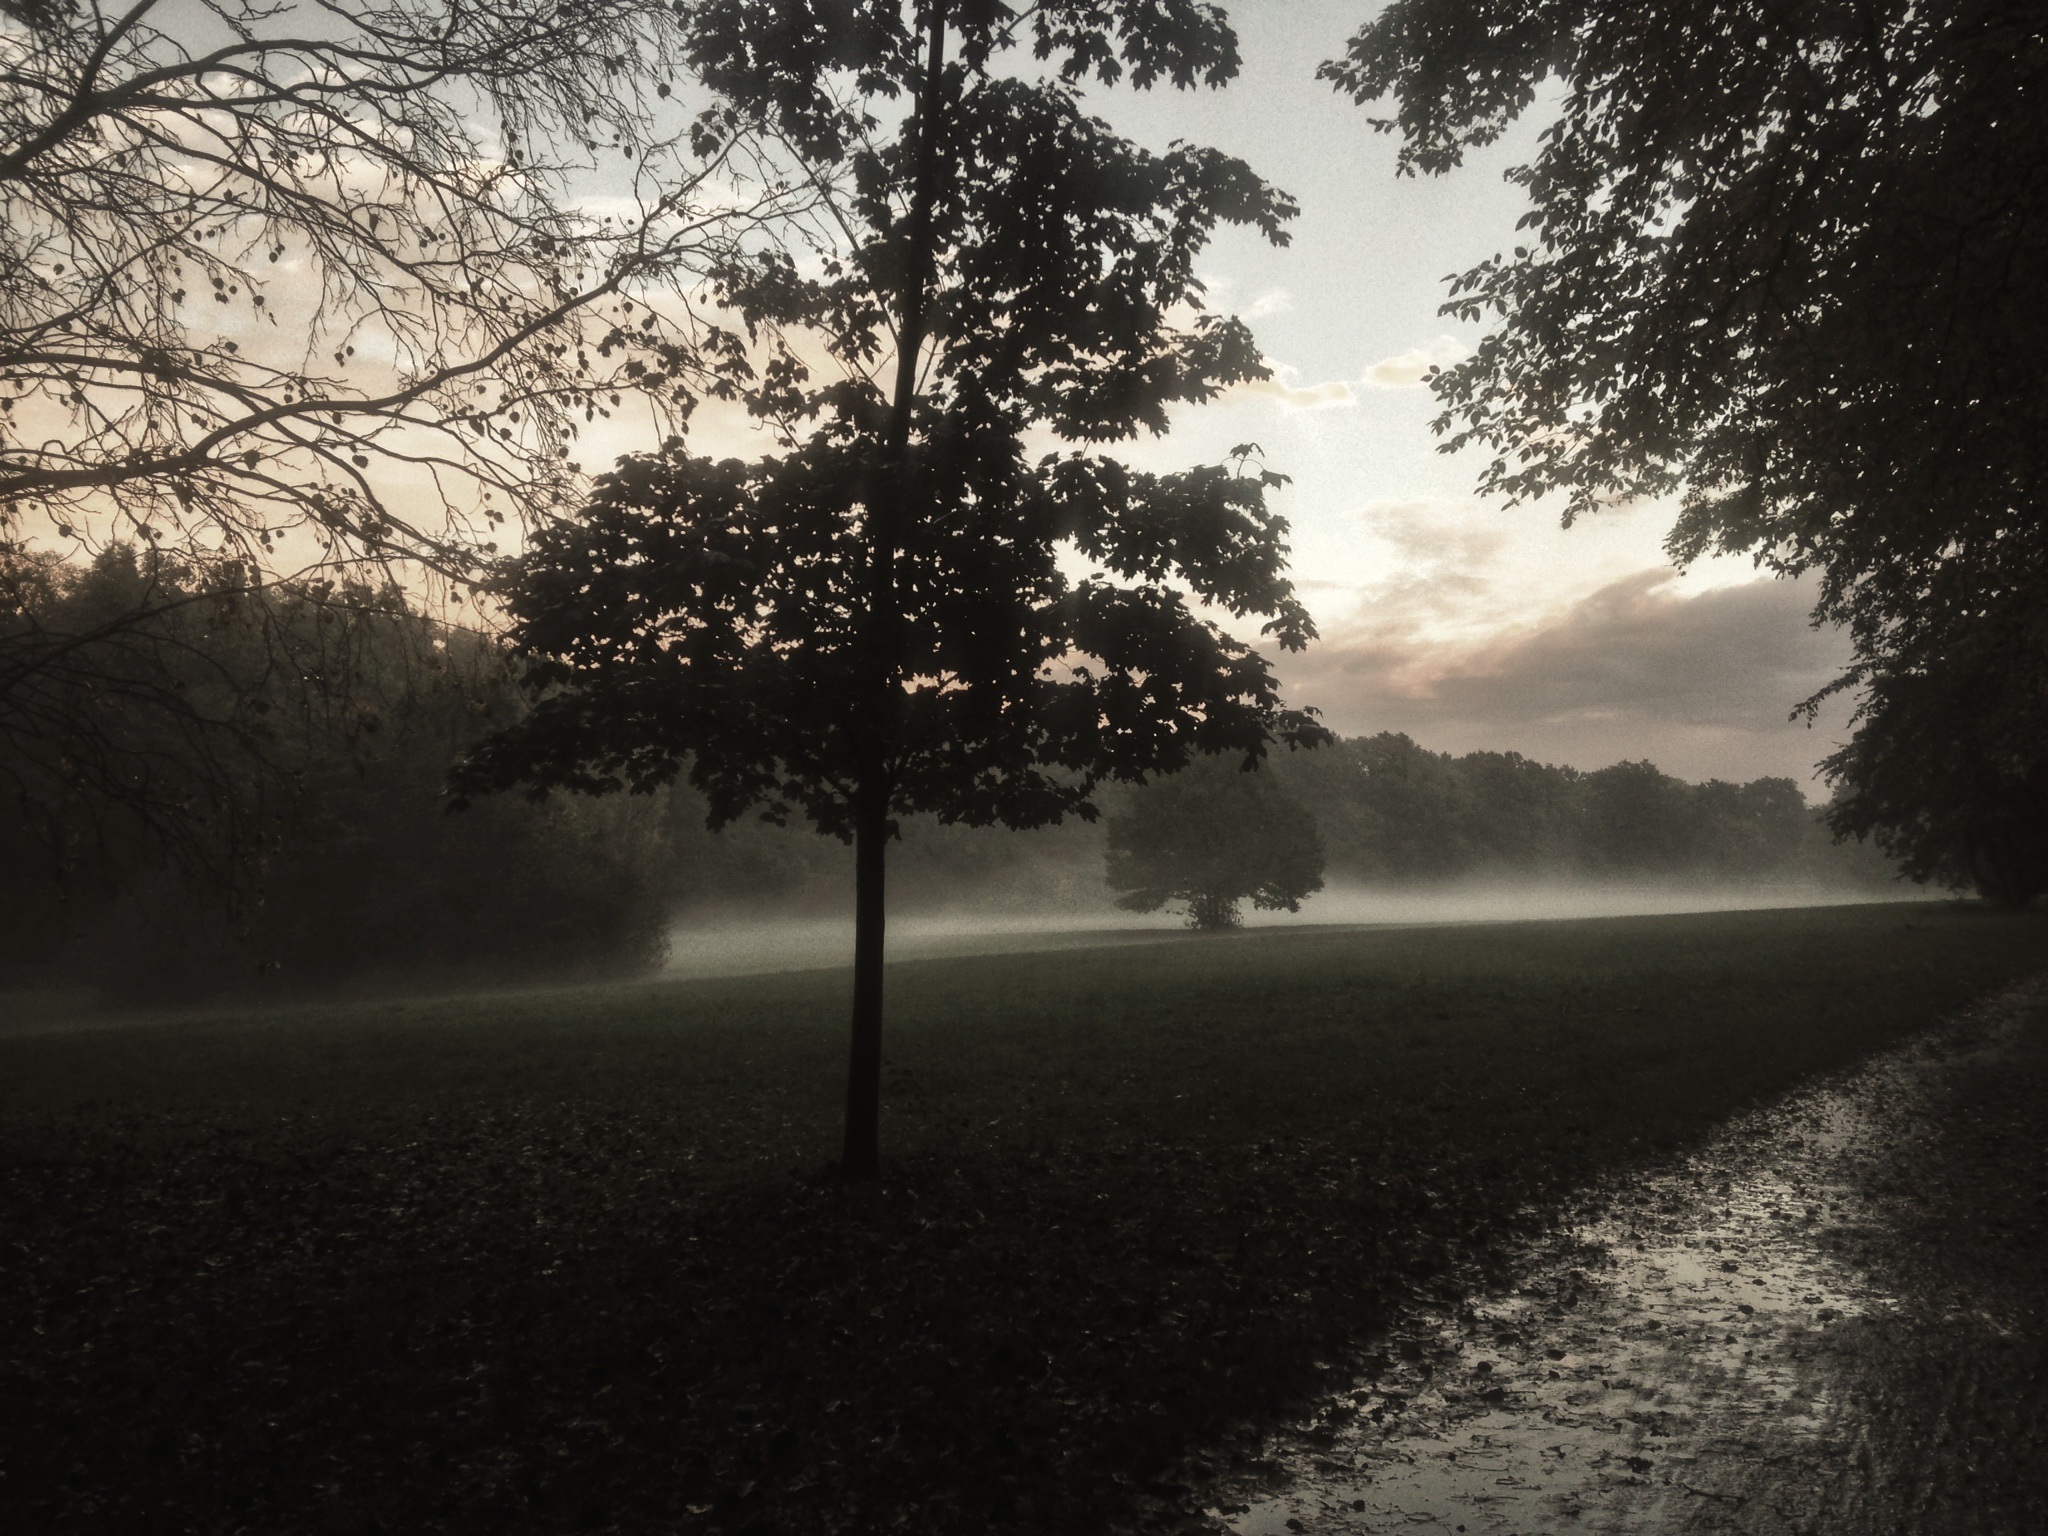
landscape, tree, nature, branch, light, plant, fog, sunrise, sunset, mist, sunlight, morning, rain, leaf, dawn, atmosphere, dusk, mystery, evening, reflection, autumn, weather, darkness, wroclaw, atmospheric phenomenon, woody plant